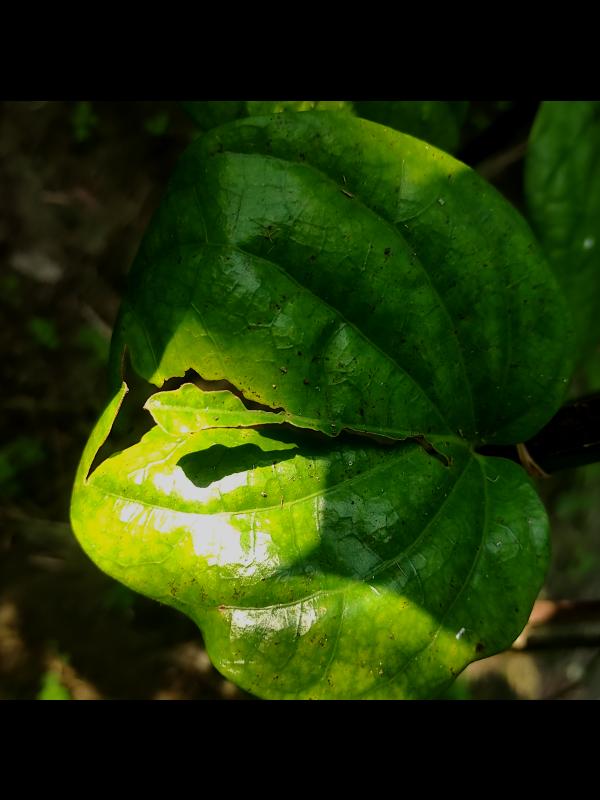
Label: Fungal_Brown_Spot_Disease